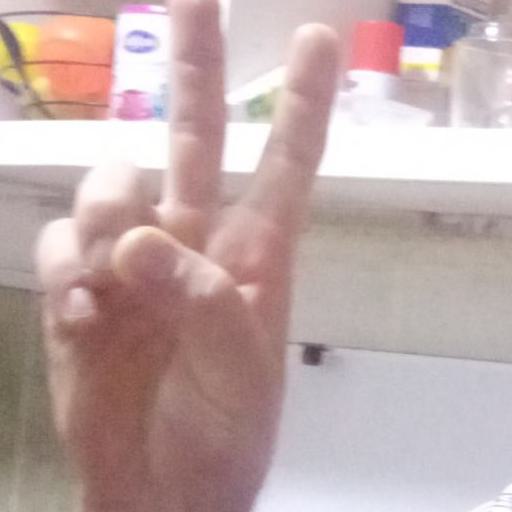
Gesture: peace